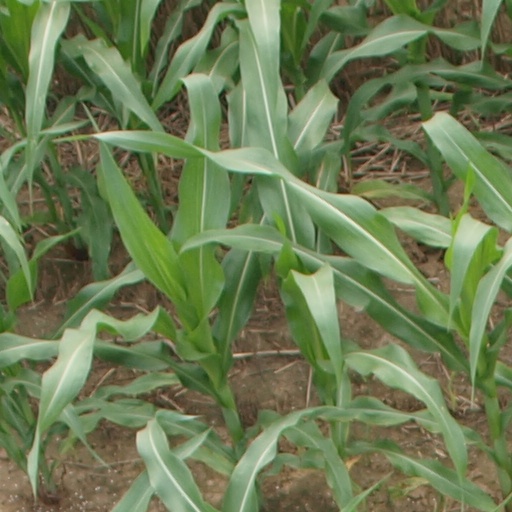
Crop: maize; corn